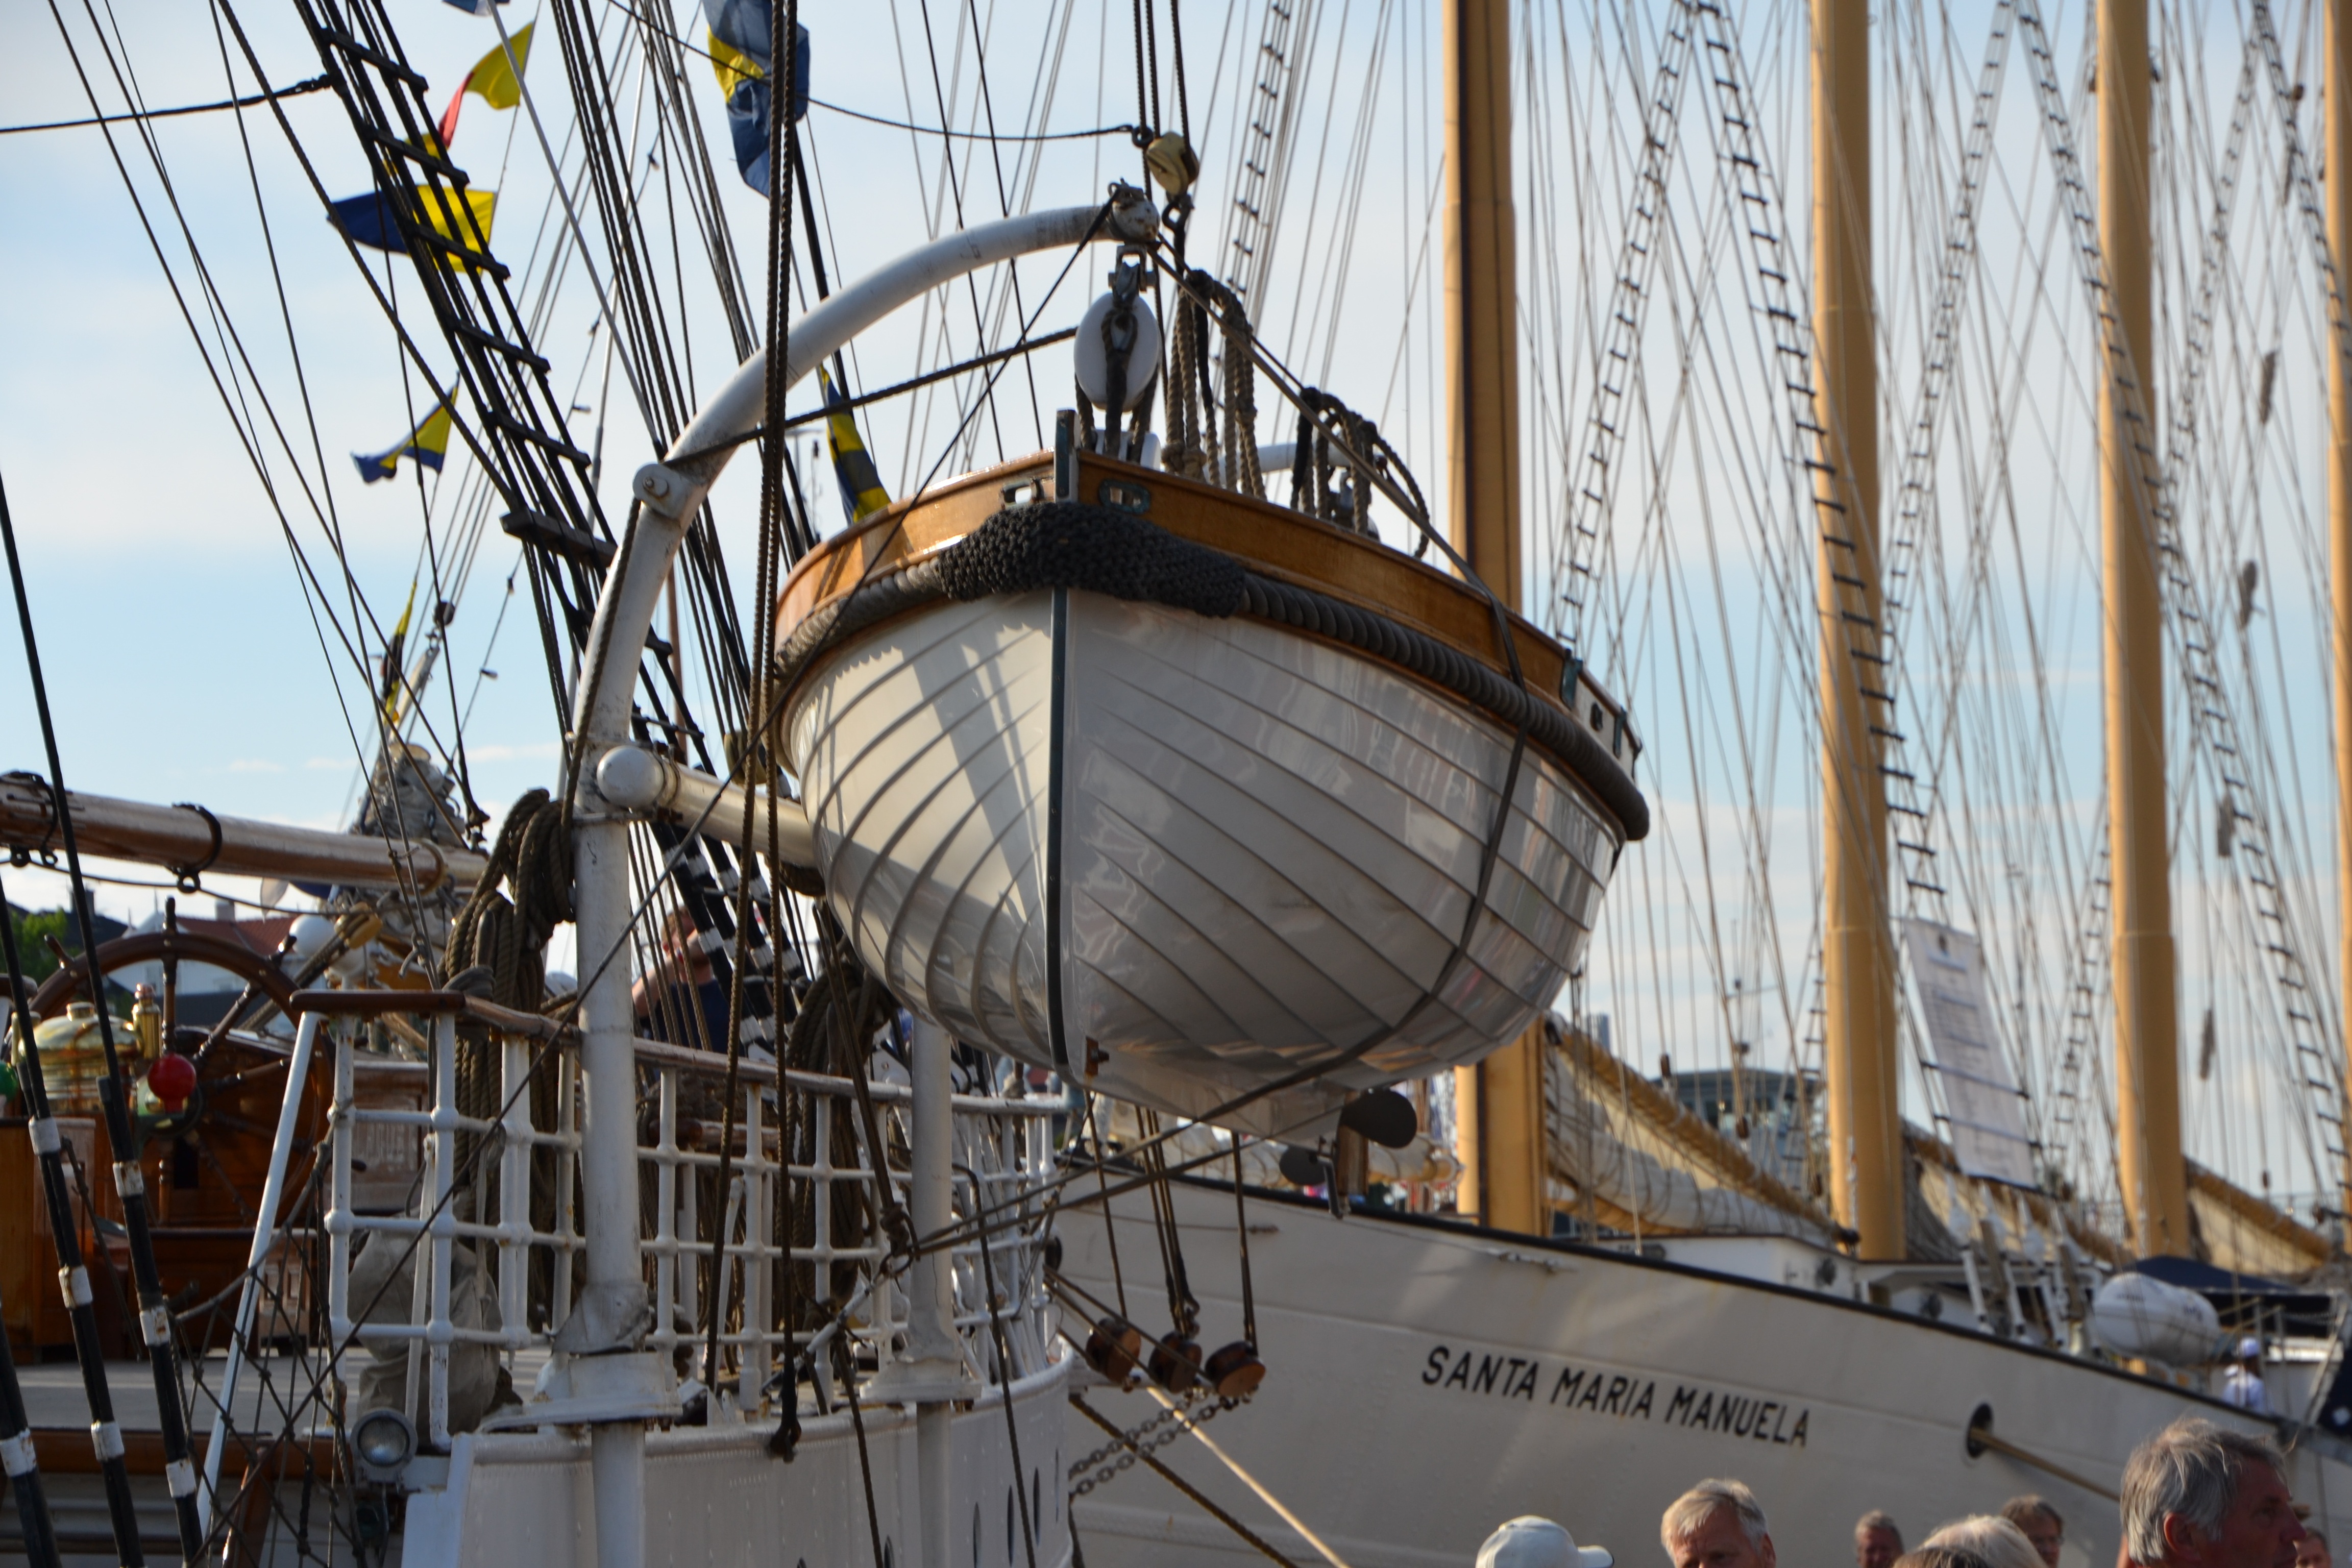
boat, ship, vehicle, mast, sail, tourist attraction, watercraft, norway, sailing ship, tall ship, galleon, caravel, schooners, fredrikstad